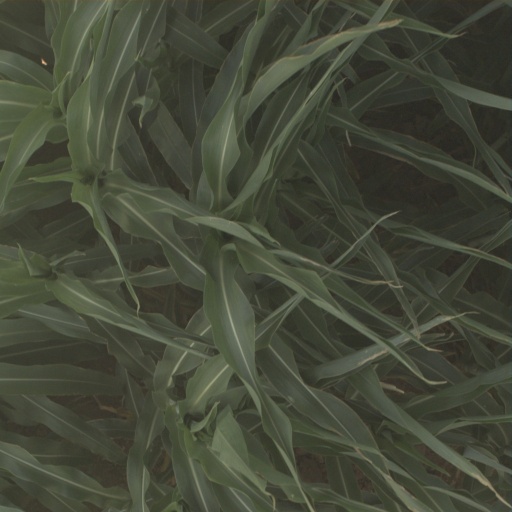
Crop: sorghum